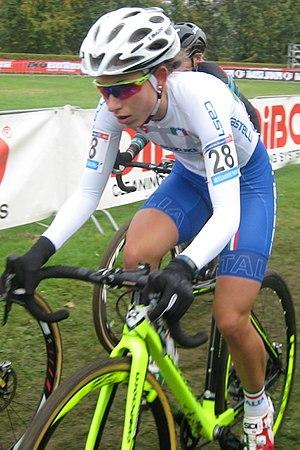
Alice Maria Arzuffi est une coureuse cycliste italienne. Elle est spécialiste du cyclo-cross. Elle fait partie de l'équipe belge 777.be.